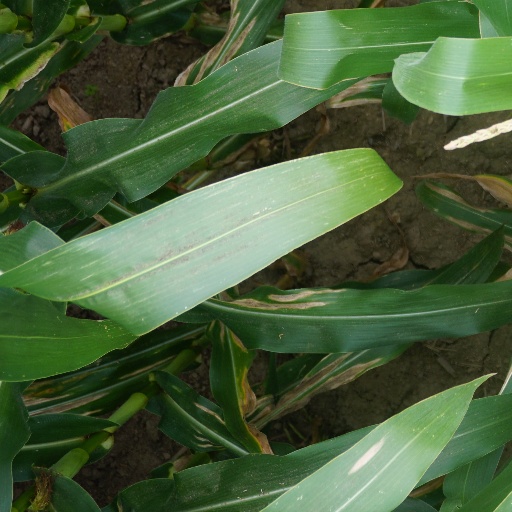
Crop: maize; corn